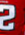
Number: 2